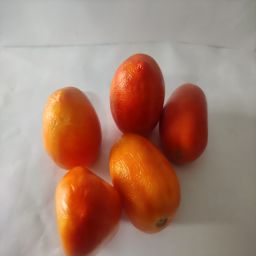
Crop: Tomato
Quality: Ripe